William R. Finch

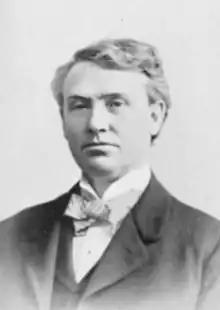

William Rufus Finch (December 14, 1847 – August 9, 1913) was a United States diplomat.